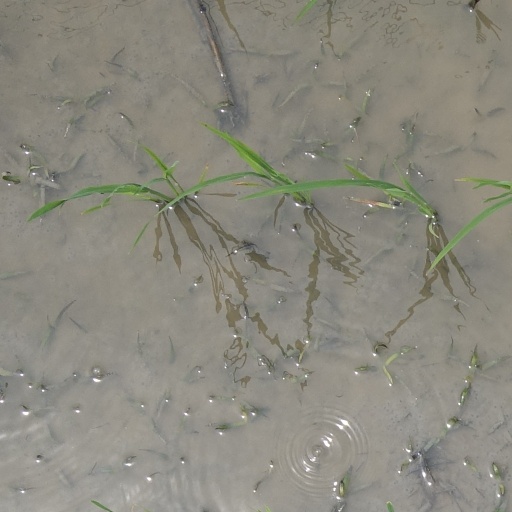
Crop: rice